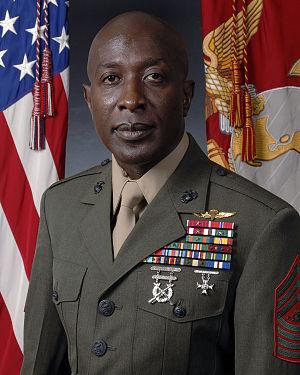
Le sergent-major du Marine Corps est un grade unique et une distinction du Corps des Marines des États-Unis.